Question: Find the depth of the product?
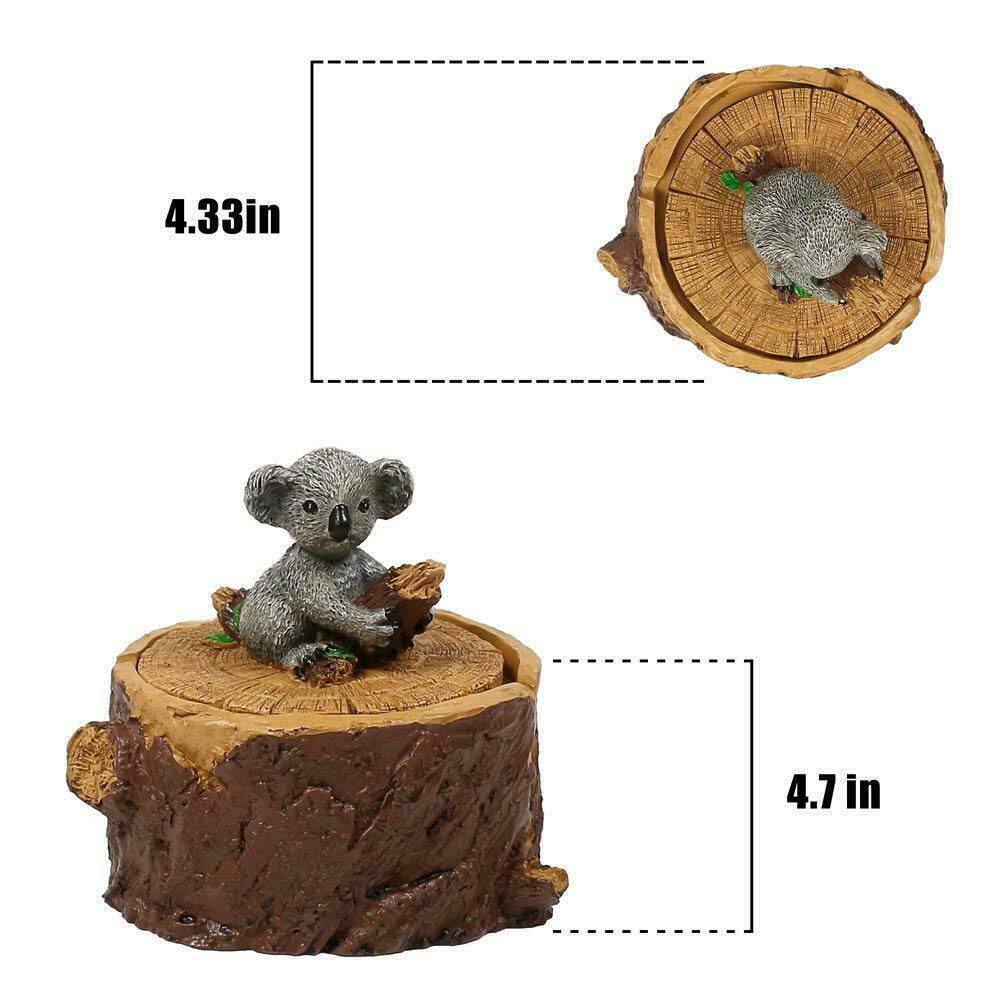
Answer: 4.33 inch